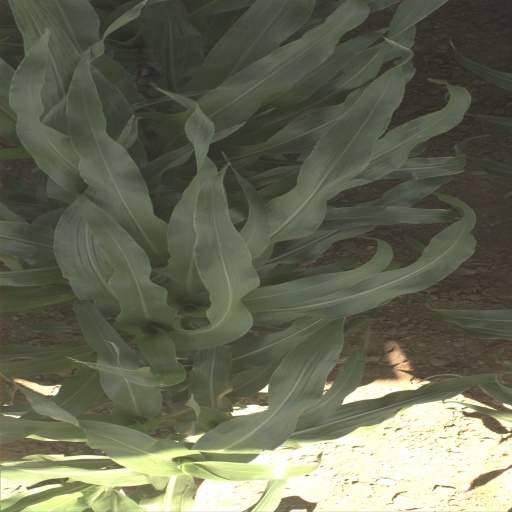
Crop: sorghum